Matty Fozard

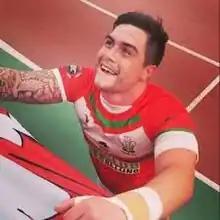
Fozard on international duty with Wales

On 7 October 2014, Fozard was selected by Welsh coach John Kear to play in Wales' 2014 European Cup campaign. Fozard made his international début against France in Albi.